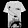
Label: T - shirt / top